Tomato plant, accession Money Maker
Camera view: vertical (180 deg); turntable rotation: 210 degrees
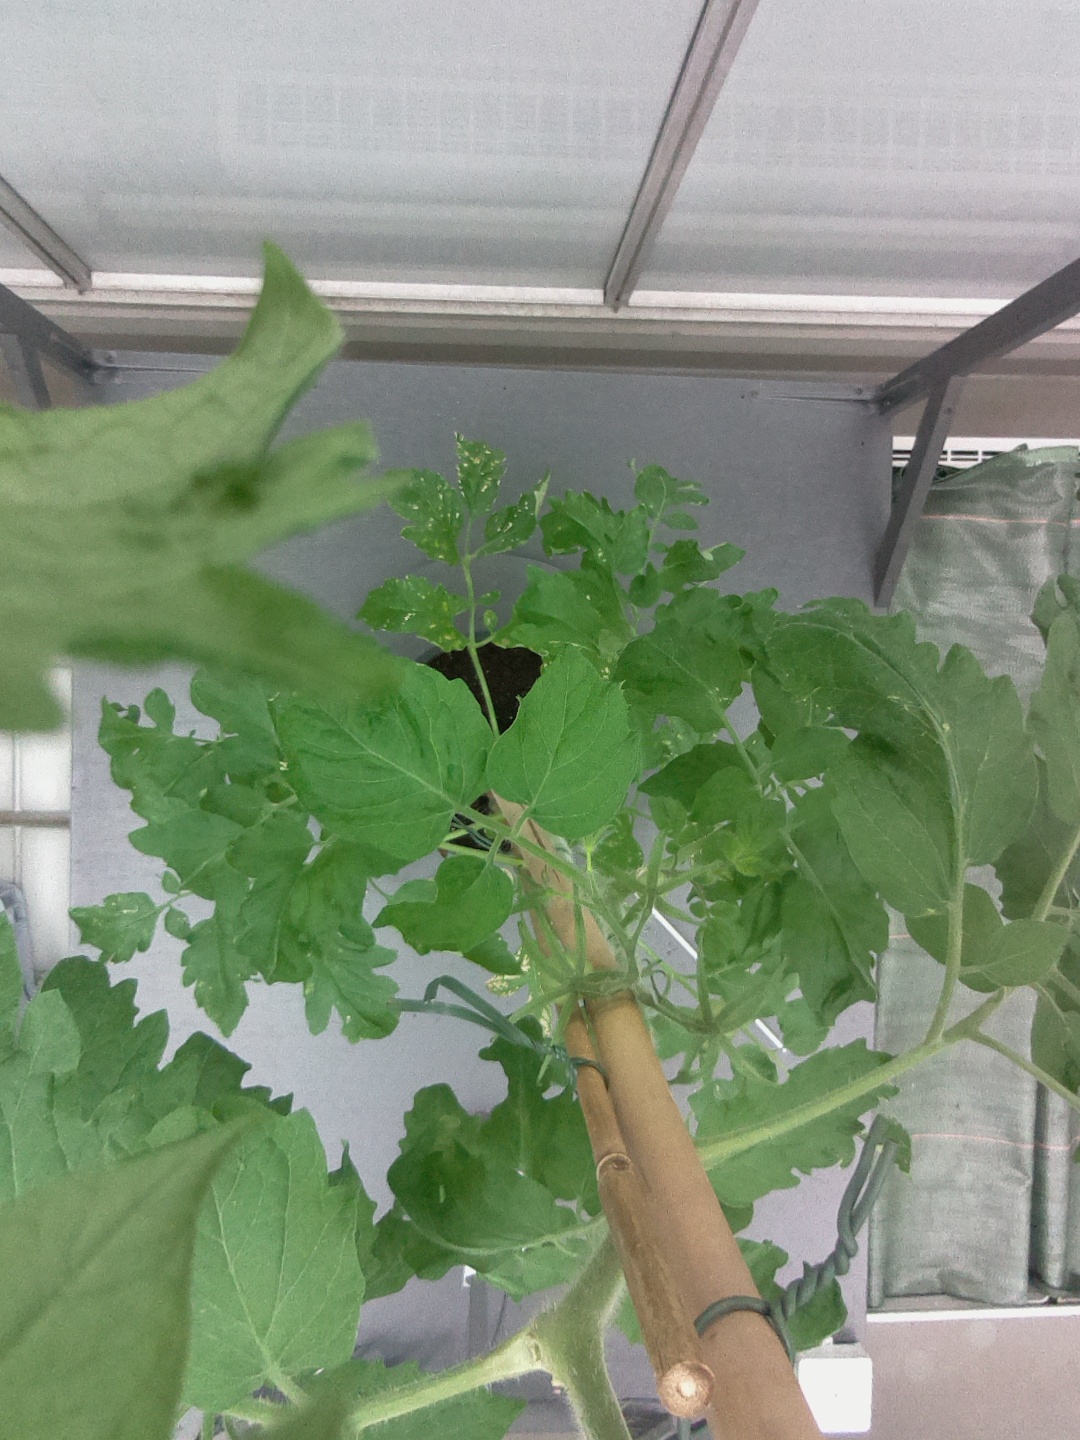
BBCH growth stage 71: 10%-20% of final fruit size